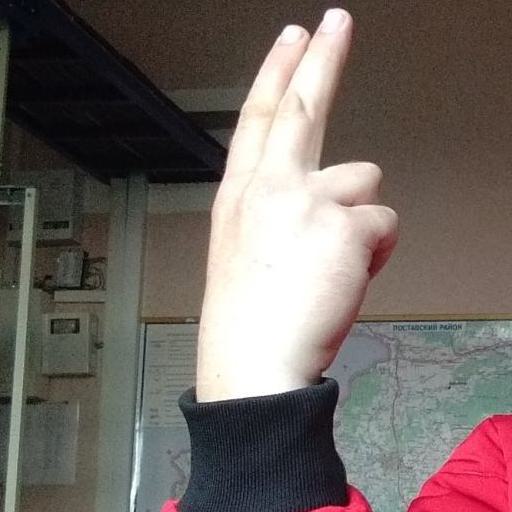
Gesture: two_up_inverted